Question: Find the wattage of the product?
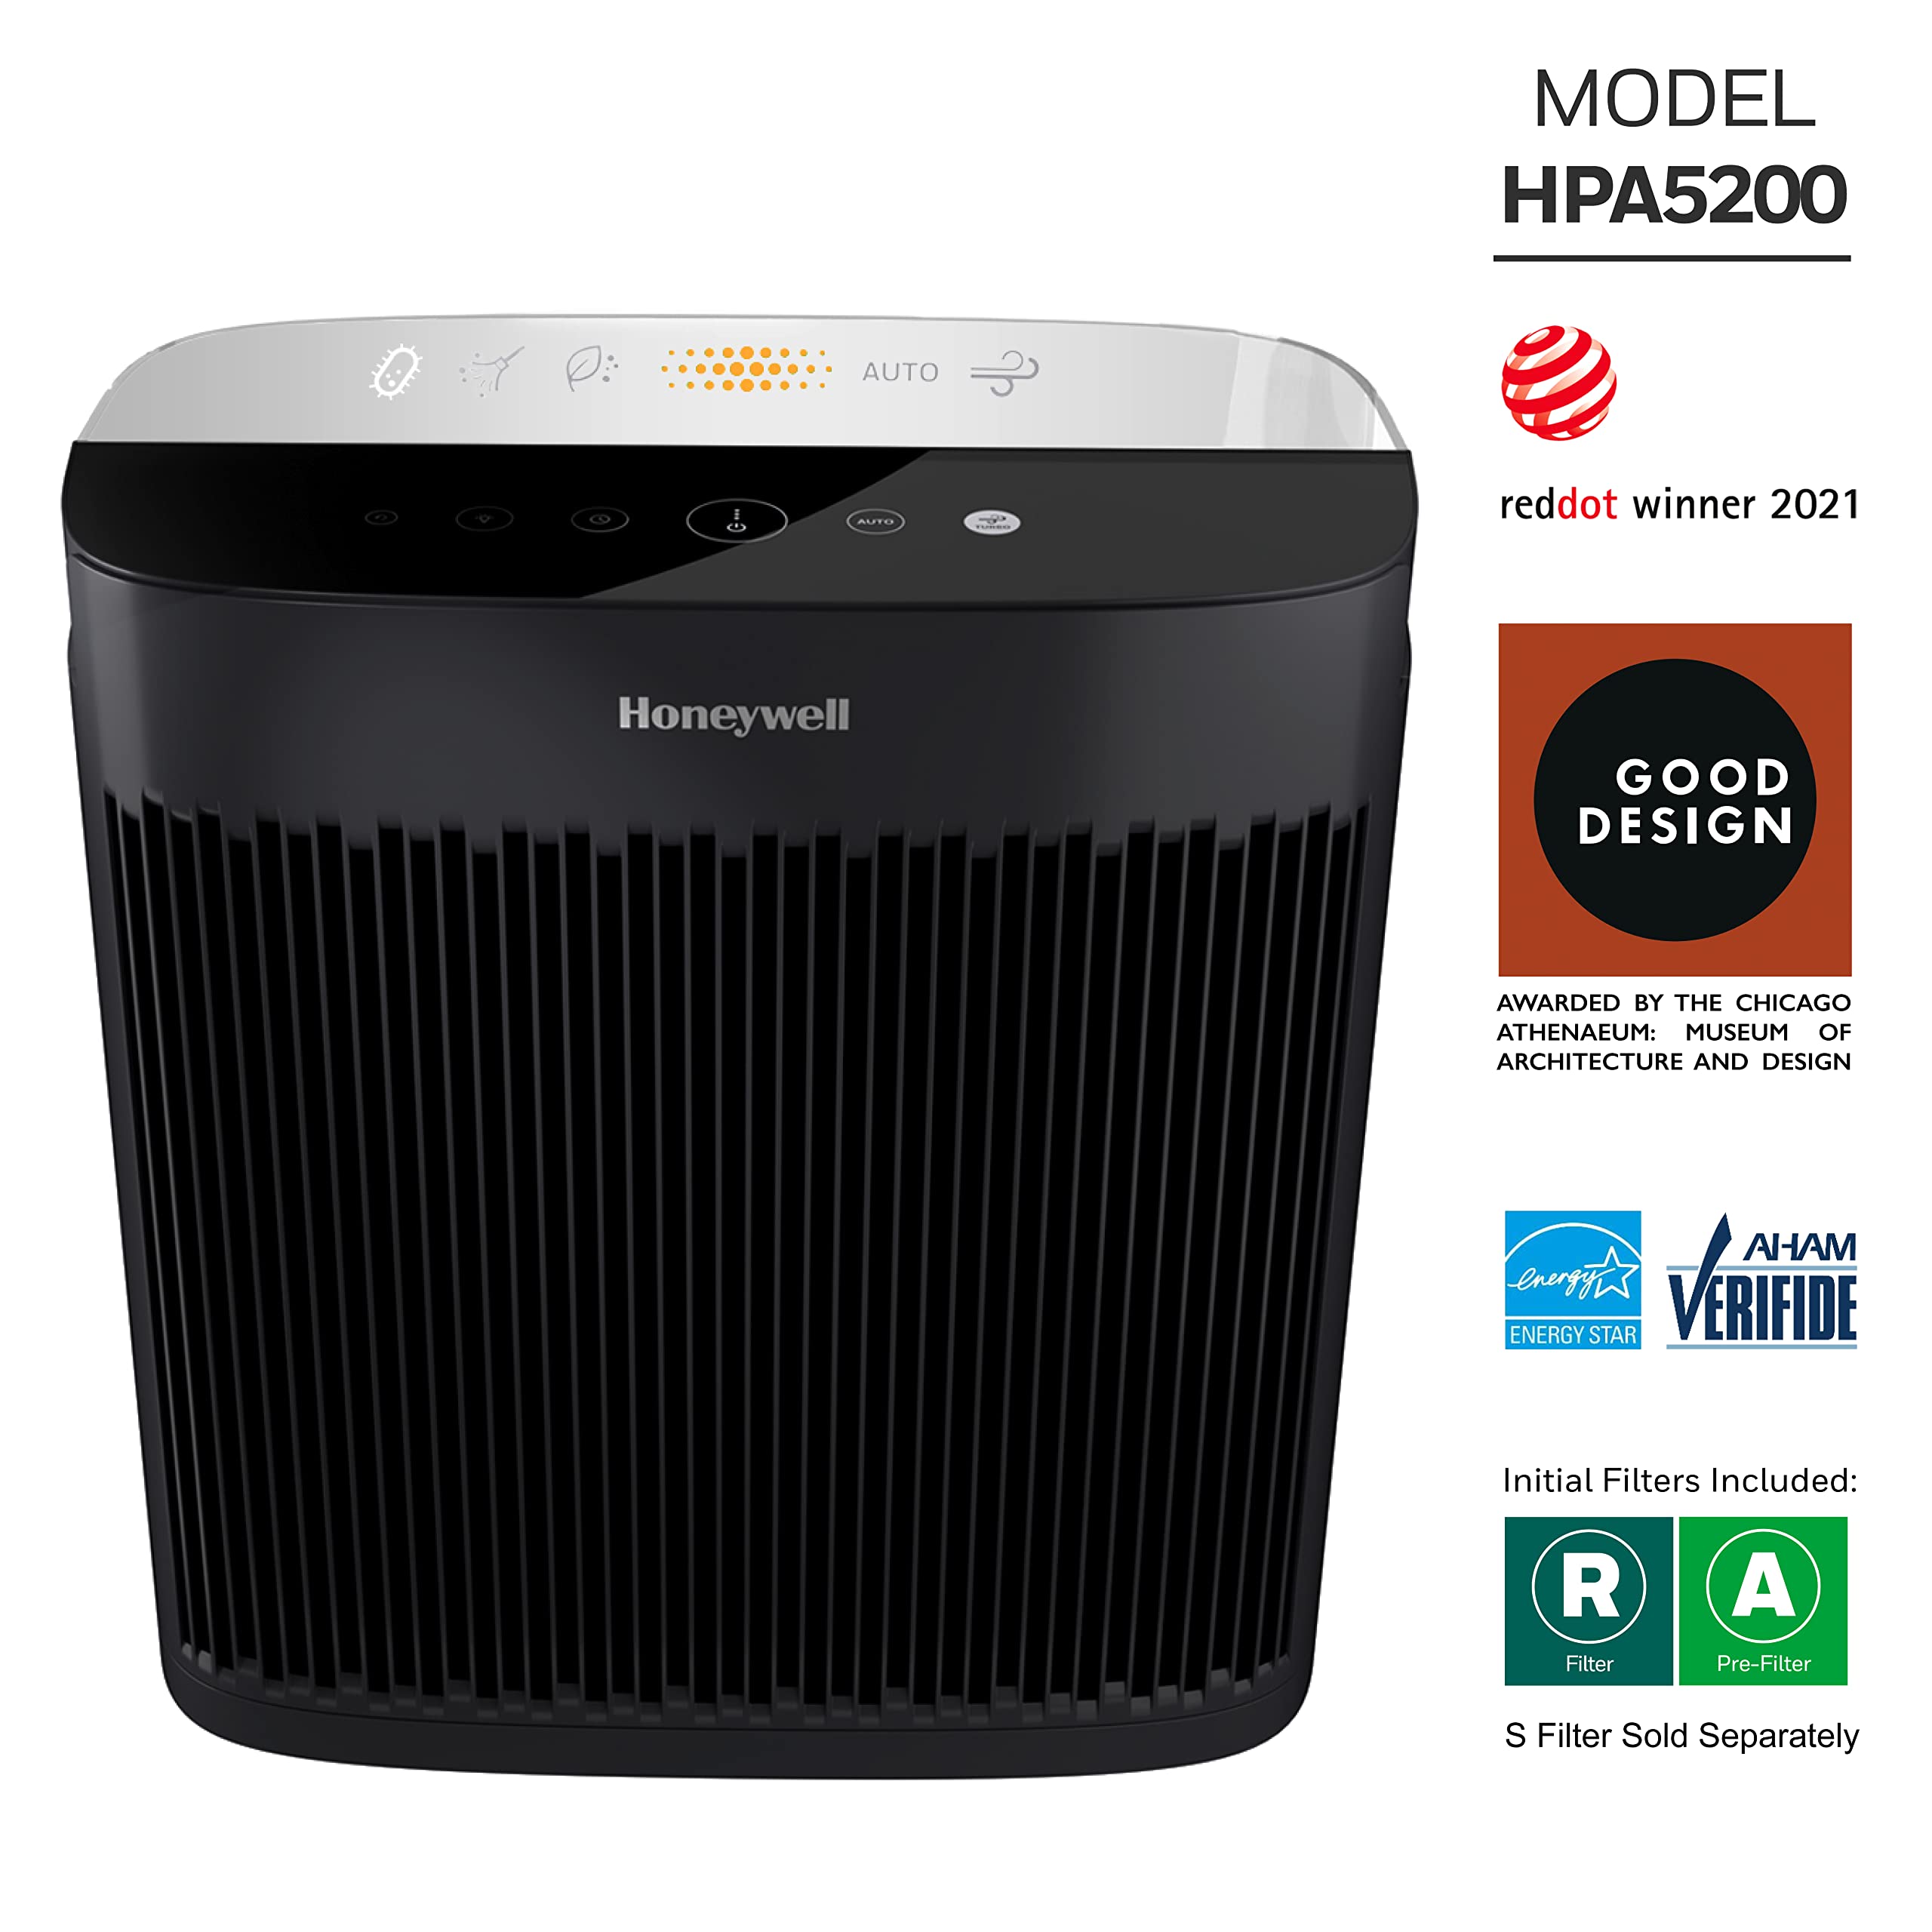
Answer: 5200.0 horsepower